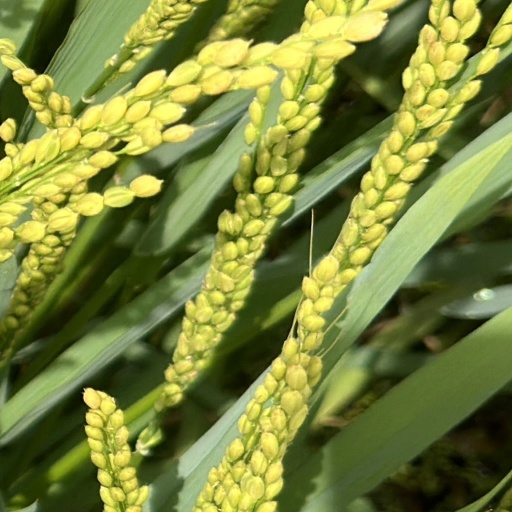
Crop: rice